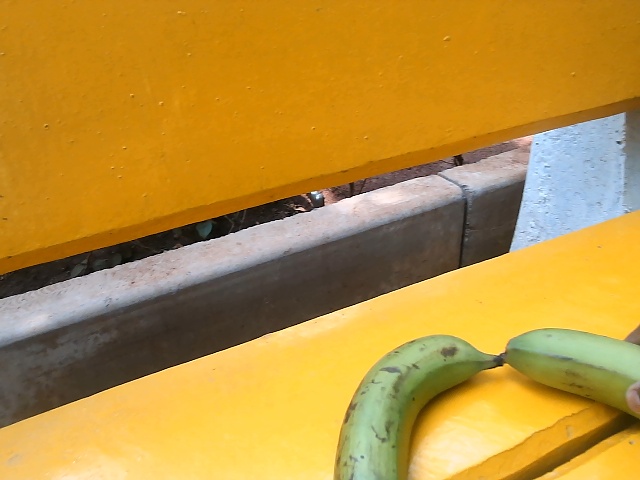
Label: Raw_Banana